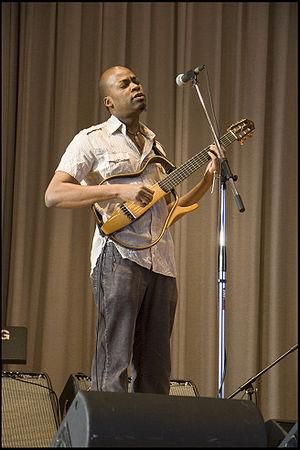
Lionel Loueke, né le 27 avril 1973 au Bénin, est un guitariste de jazz.